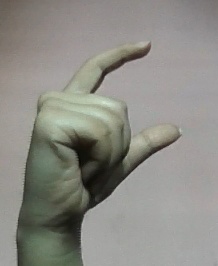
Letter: dal